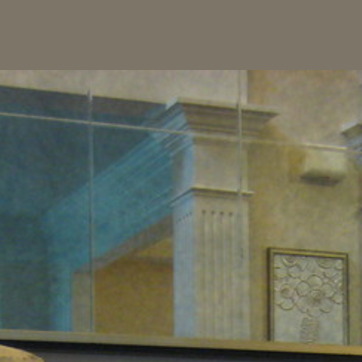
Material: mirror